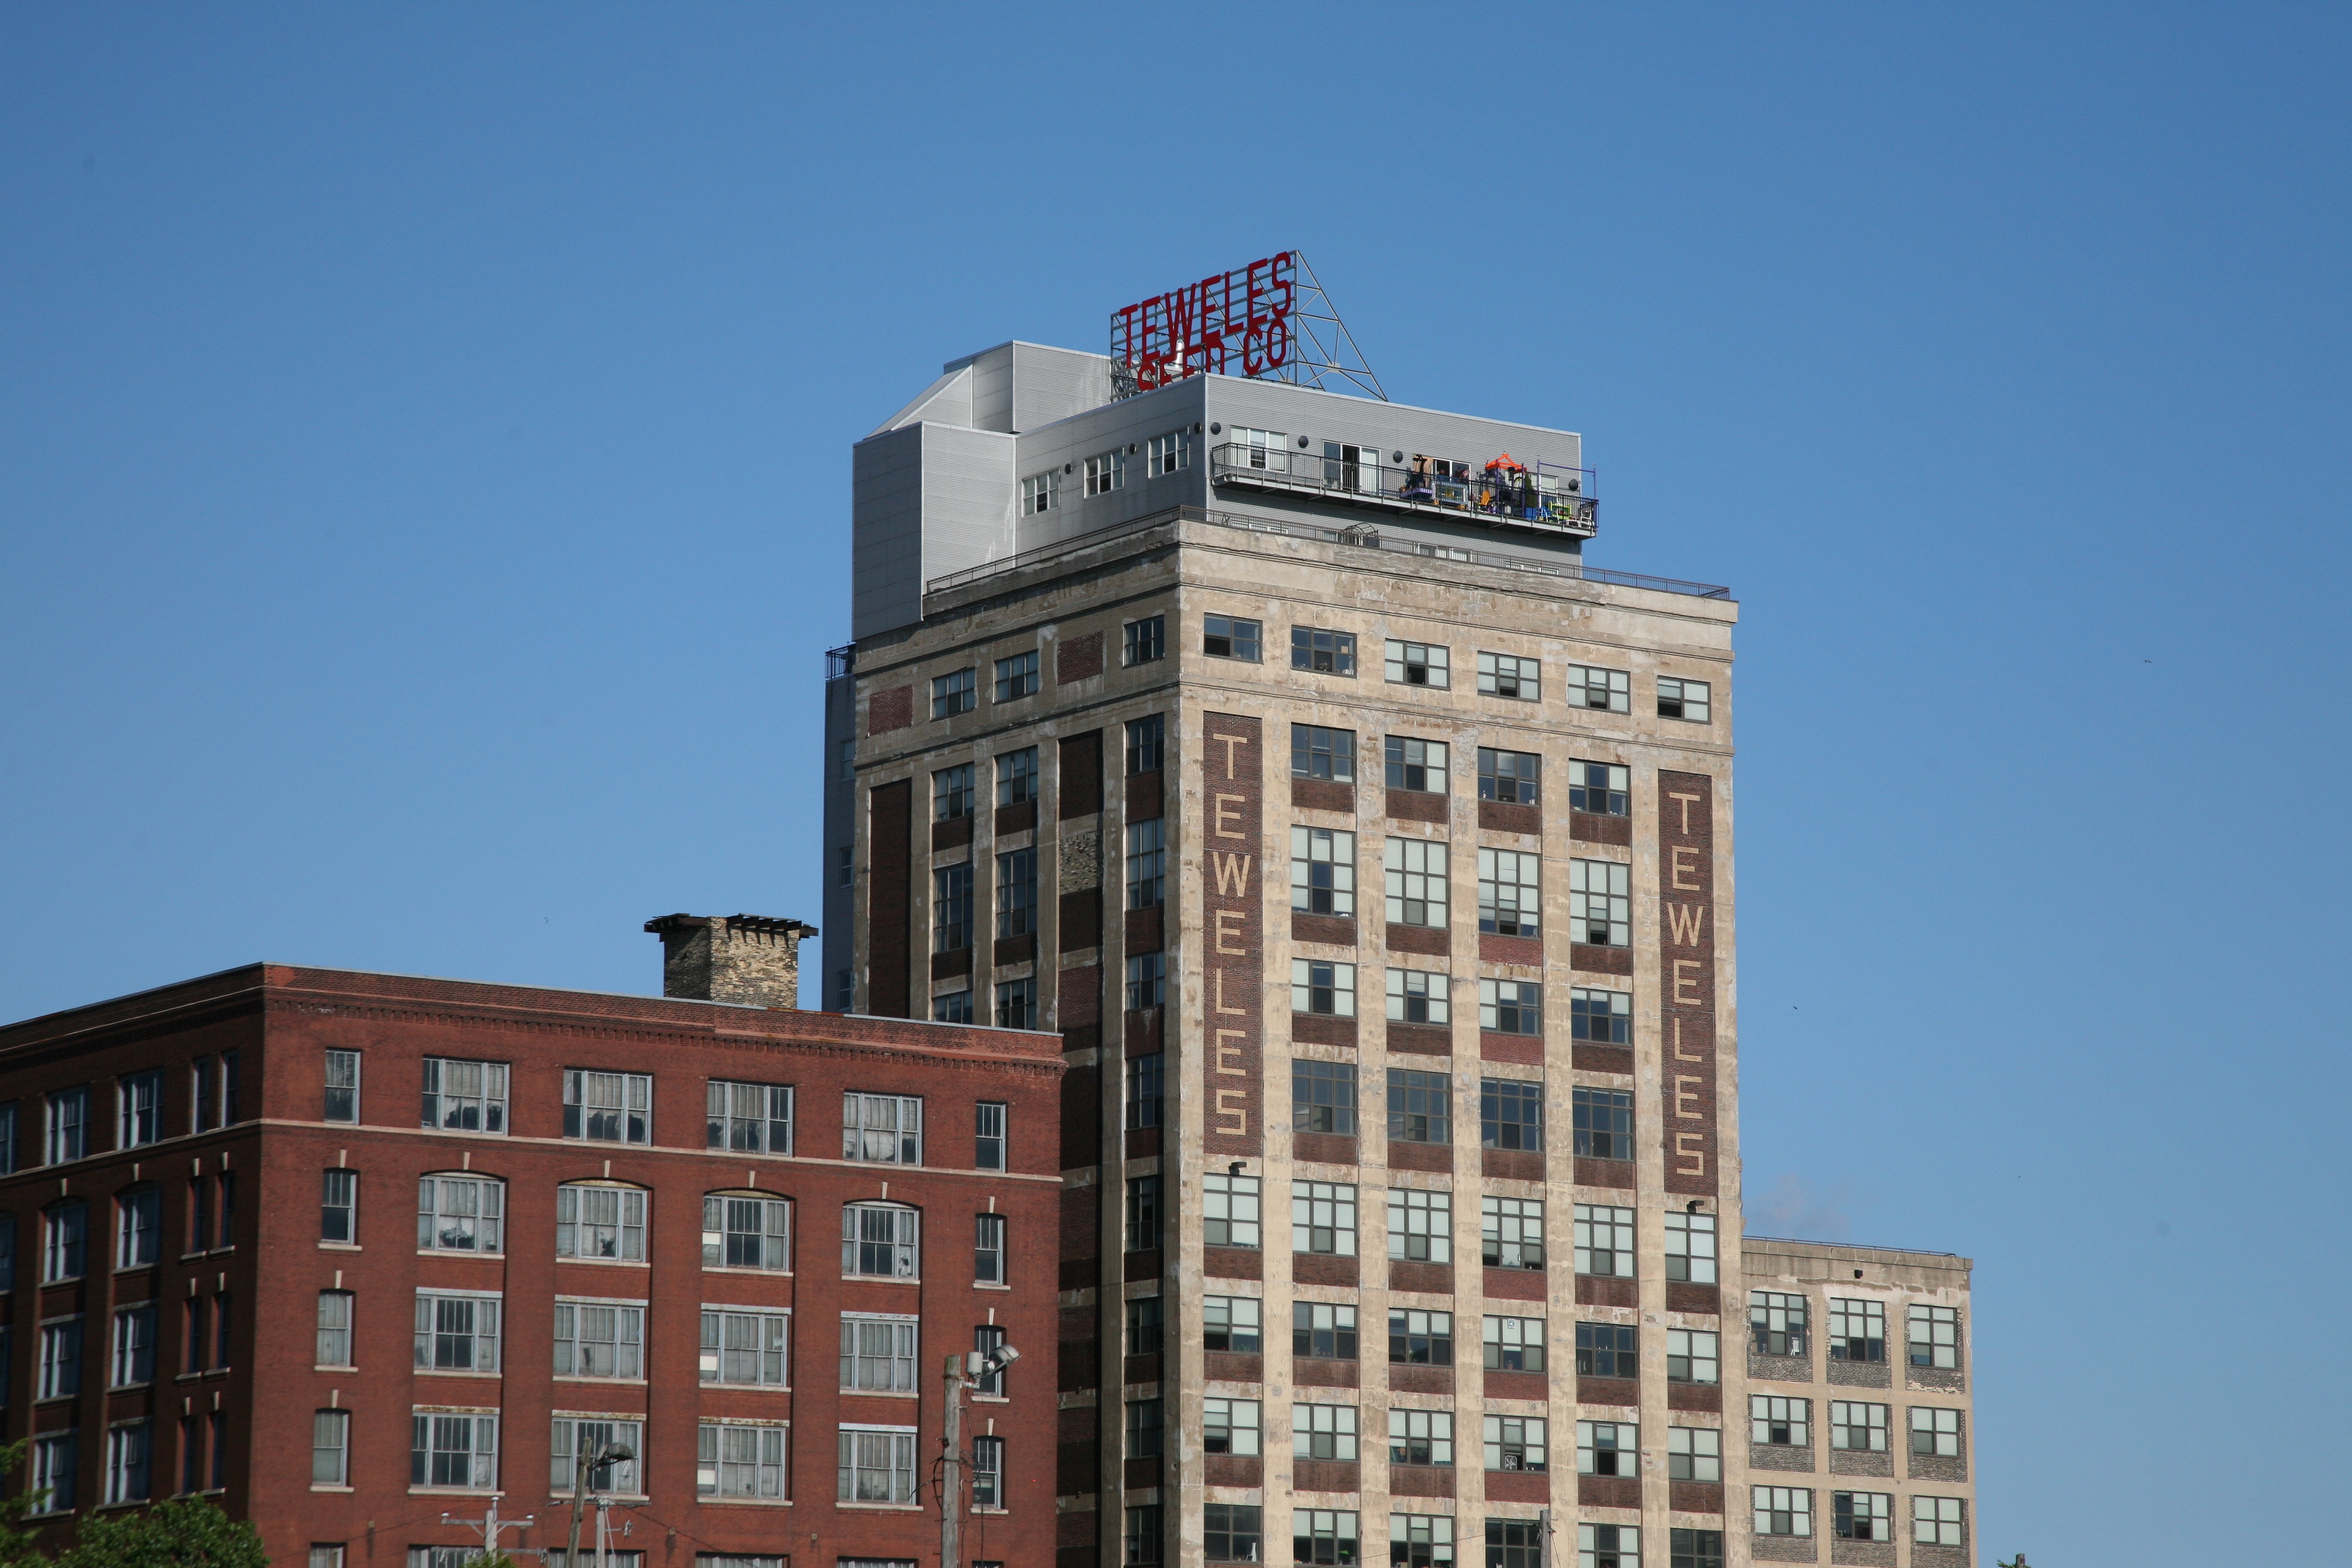
architecture, building, city, skyscraper, cityscape, downtown, tower, landmark, facade, tower block, rehabilitation, arquitectura, oldbuilding, architektur, metropolis, wisconsin, tewelesseedcompany, tewelestower, urban area, residential area, human settlement